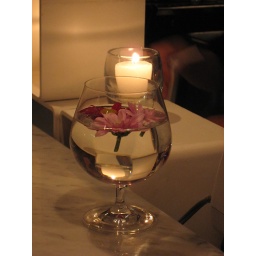
Flower heads suspended in water in a glass